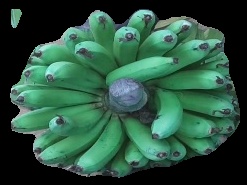
Variety: pachbale
Grade: grade2